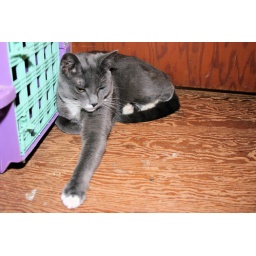
Socks near the office door